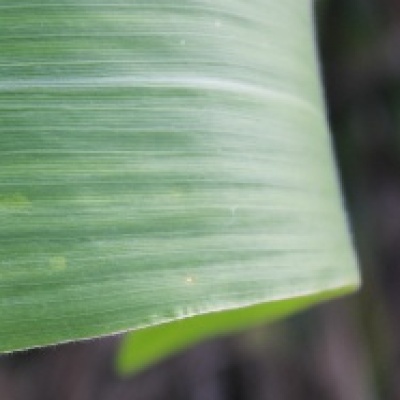
Label: Corn_(Maize)___Leaf_Spot